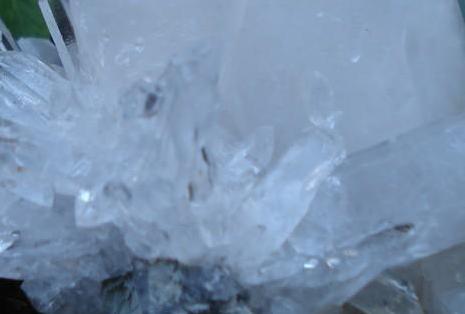
Texture: crystalline